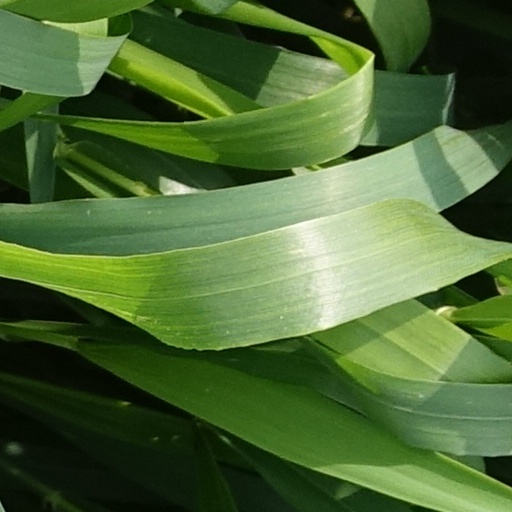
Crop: wheat